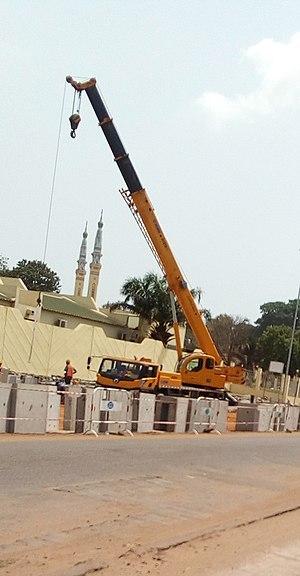
Machine transporteur This is an image with the theme ""Africa on the Move or Transport"" from: Guinea"
La route Le Prince est une voie rapide de type autoroutier qui relie entre elles les villes nord de la capitale de la Guinée et l'est de la préfecture de Dubreka.